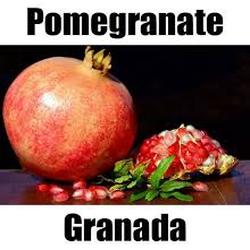
Label: Pomegranate